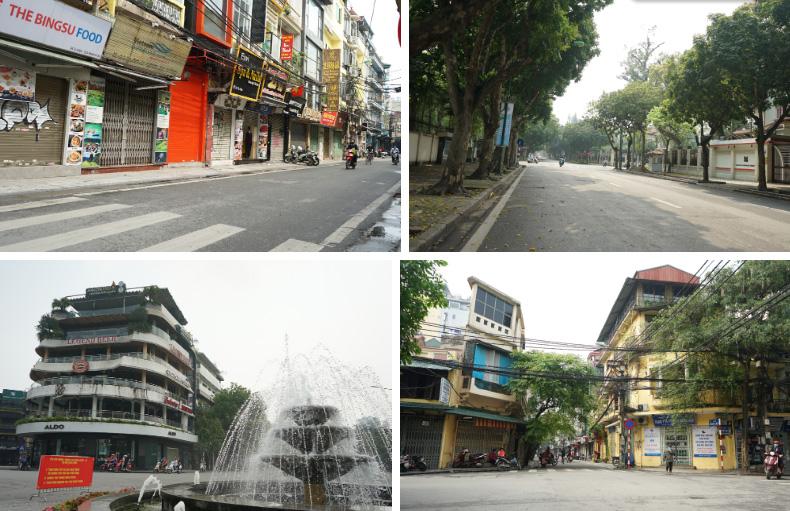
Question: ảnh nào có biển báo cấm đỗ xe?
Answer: ảnh gốc phải bên dưới